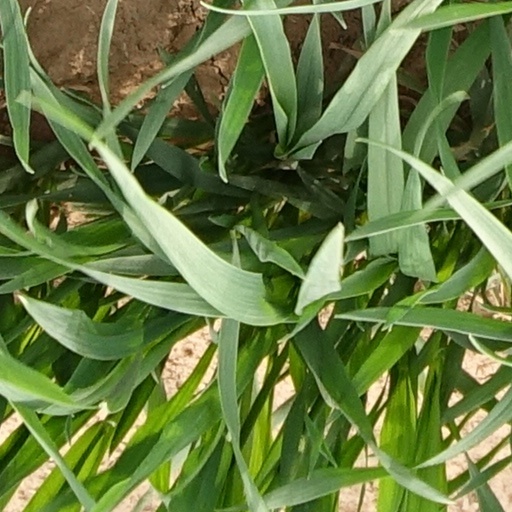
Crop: wheat